Laconia incident

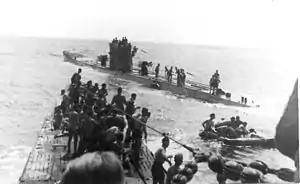
(foreground) and pick up survivors on 15 September, three days after the attack

The "Laconia" incident was a series of events surrounding the sinking of a British passenger ship in the Atlantic Ocean on 12 September 1942, during World War II, and a subsequent aerial attack on German and Italian submarines involved in rescue attempts. , carrying 2,732 crew, passengers, soldiers, and prisoners of war, was torpedoed and sunk by , a German U-boat, off the West African coast. Operating partly under the dictates of the old prize rules, the U-boat's commander, Werner Hartenstein, immediately commenced rescue operations. "U-156" broadcast her position on open radio channels to all Allied powers nearby, and was joined by several other U-boats in the vicinity.